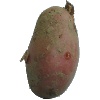
Label: red_potato